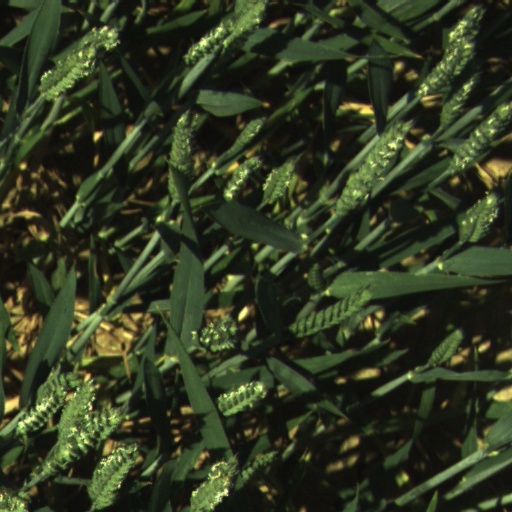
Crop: wheat